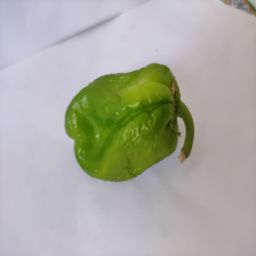
Crop: Bell Pepper
Quality: Ripe